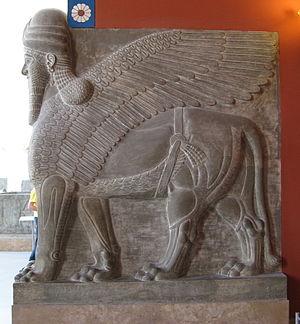
Dur-Sharrukin, située près de l'actuel village de Khorsabad dans le Nord de l'Irak, à environ 15 km de Mossoul, est une des capitales de l'ancienne Assyrie. Inaugurée en 707 av. J.-C. par le roi Sargon II, la ville est délaissée, en partie inachevée, à sa mort en 705 au profit de la nouvelle capitale, Ninive.
Nimroud est un site archéologique tirant son nom du personnage biblique Nimrod, sur lequel se trouvent les ruines de la cité assyrienne appelée Kalkhu. Ce tell est situé à l'est du Tigre, quelques kilomètres au nord de sa confluence avec le Zab supérieur. Kalkhu était située à 35 km de Ninive.